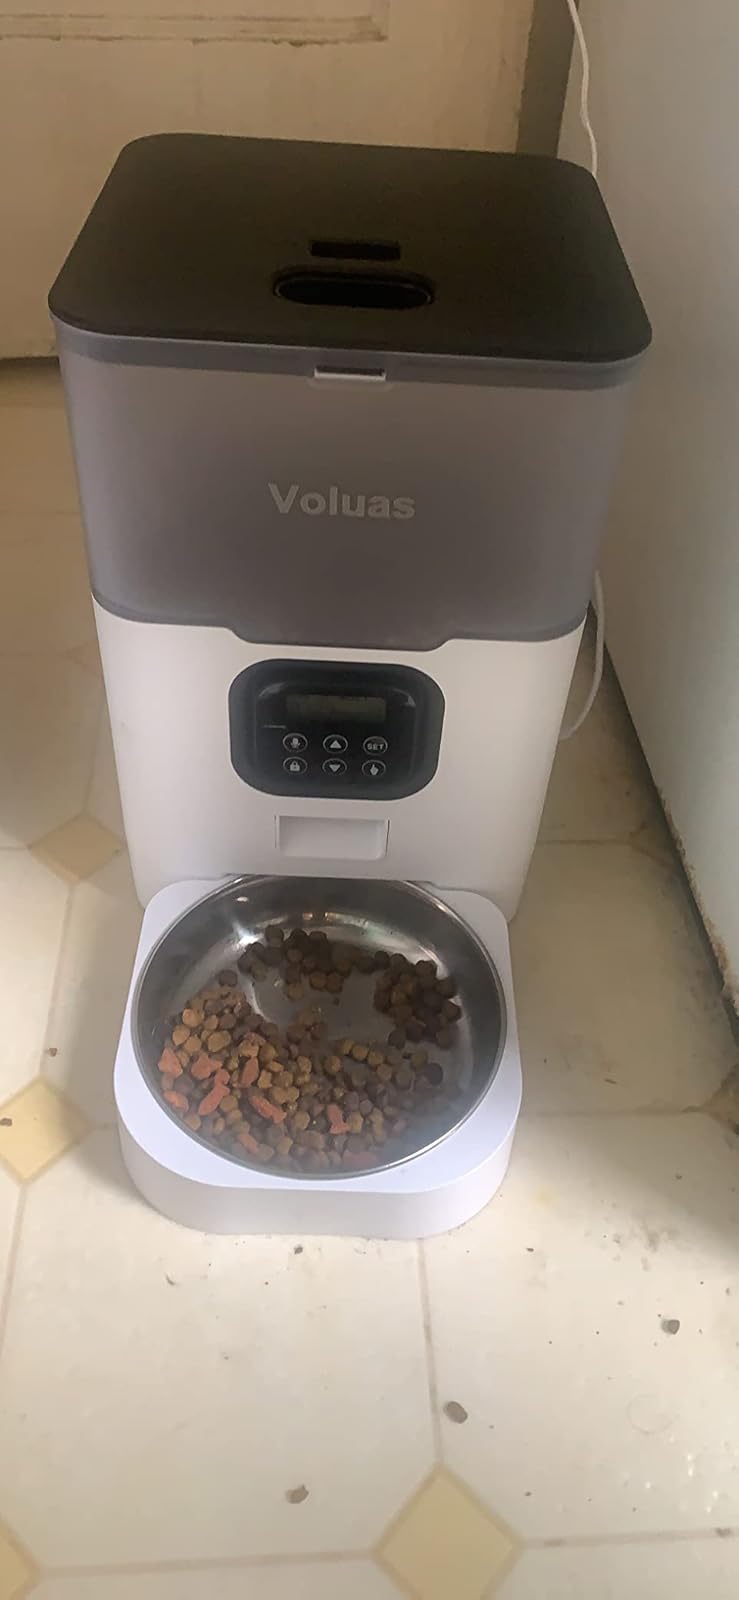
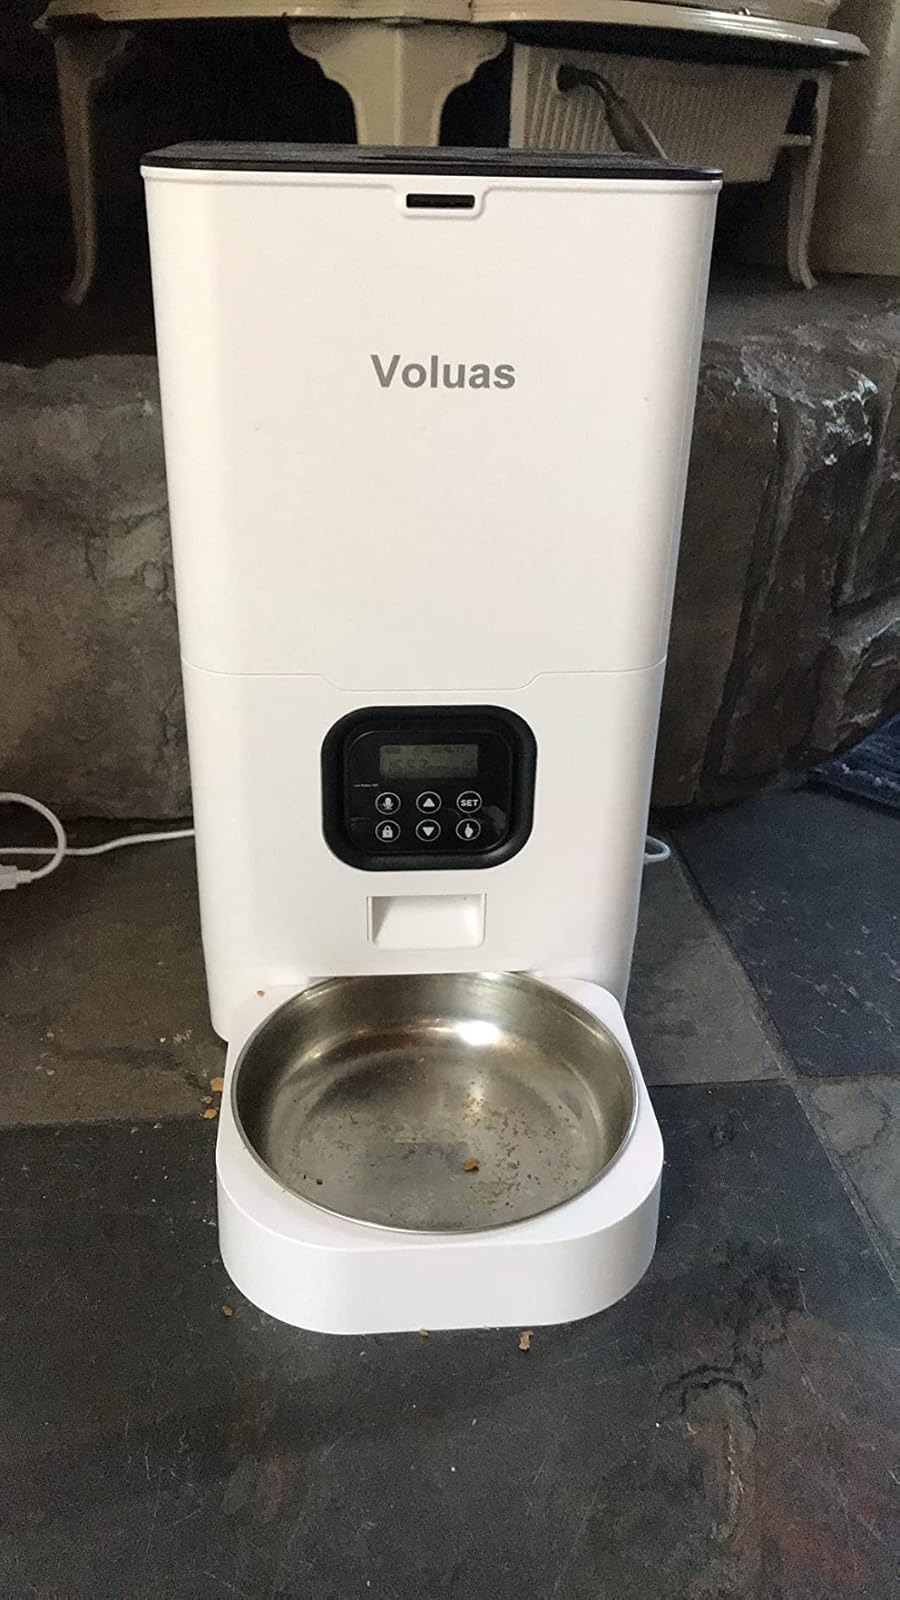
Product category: items_feeder
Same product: no